Tajik Internal Troops

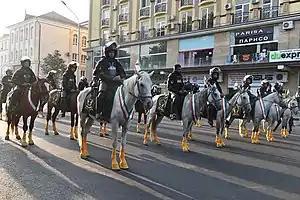

The Tajik Internal Troops were officially founded on 10 April 1993, over a month after the founding of the Armed Forces of the Republic of Tajikistan. It was founded originally as a Directorate. In 2011, by decree of the Government of Tajikistan, the Internal Troops was expanded in the number of personnel, in a number of cities and regions of the country additional locations of Military Unit No. 3503 were created. Since Tajikistan's independence from the USSR, over 1,700 personnel of the internal troops were killed in the line of duty.